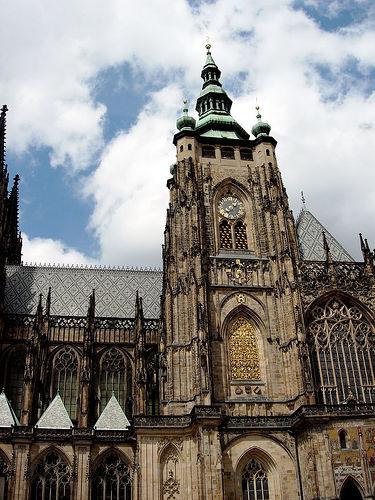
Weather: cloudy or overcast